Satake Yoshizumi

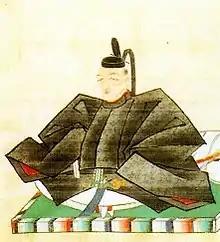
Satake Yoshizumi, portrait at Tentoku-ji, Akita

was the 3rd "daimyō" of Kubota Domain in Dewa Province, Japan (modern-day Akita Prefecture), and then 21st hereditary chieftain of the Satake clan. His courtesy title was "Ukyō-no-daifu" and "Jijū", and later raised to "Sakon'e-shōshō" and his Court rank was Junior Fourth Rank, Lower Grade.